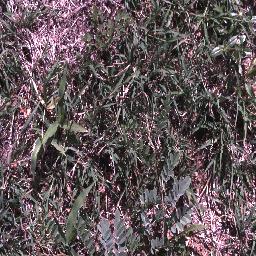
Label: negative